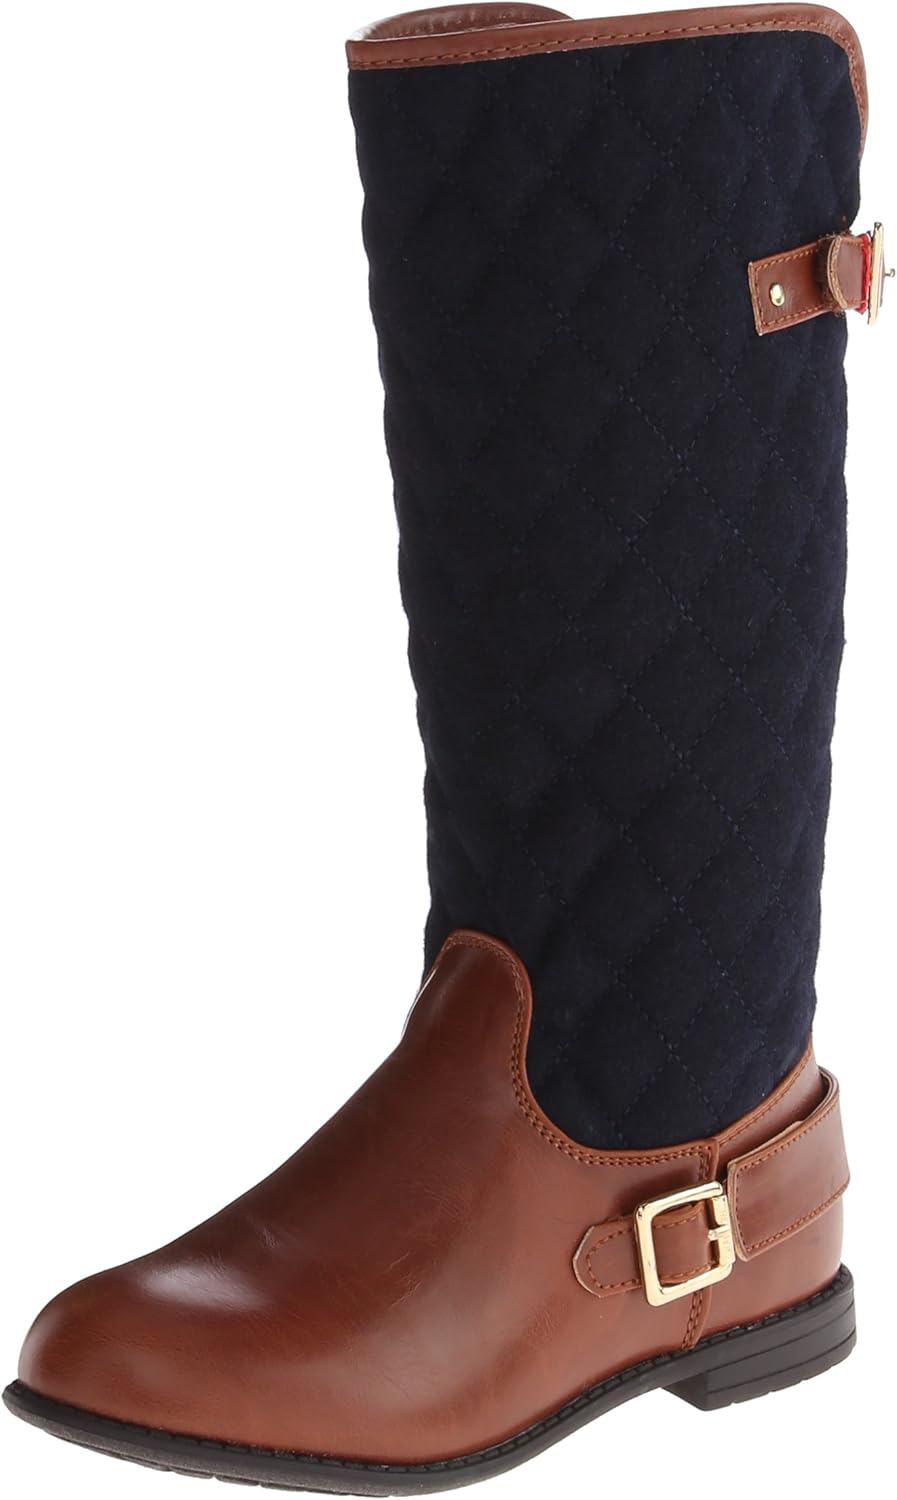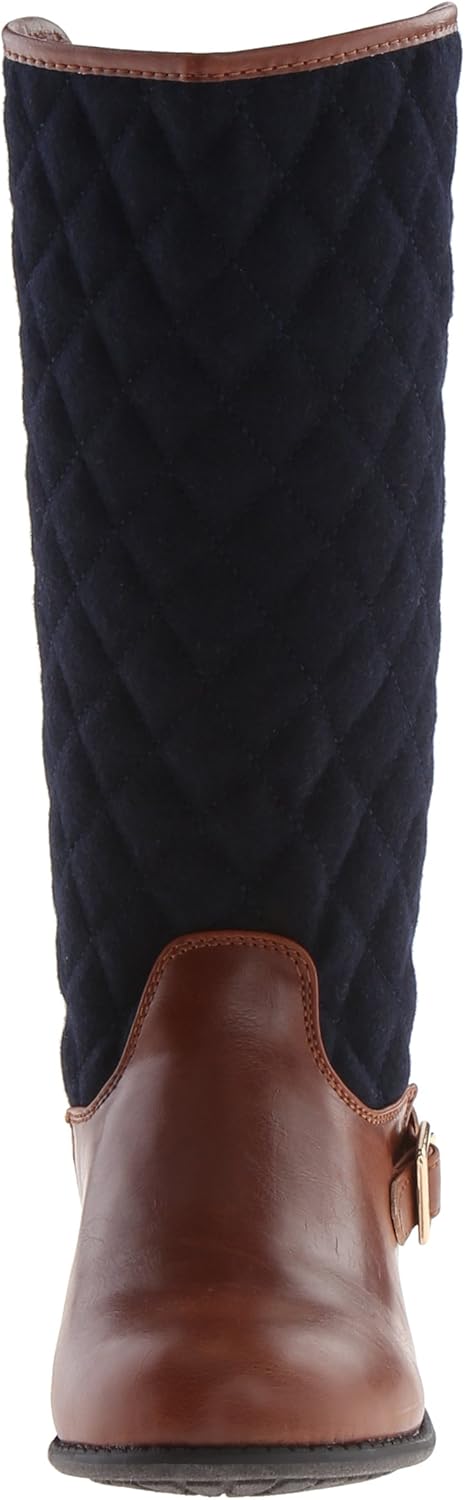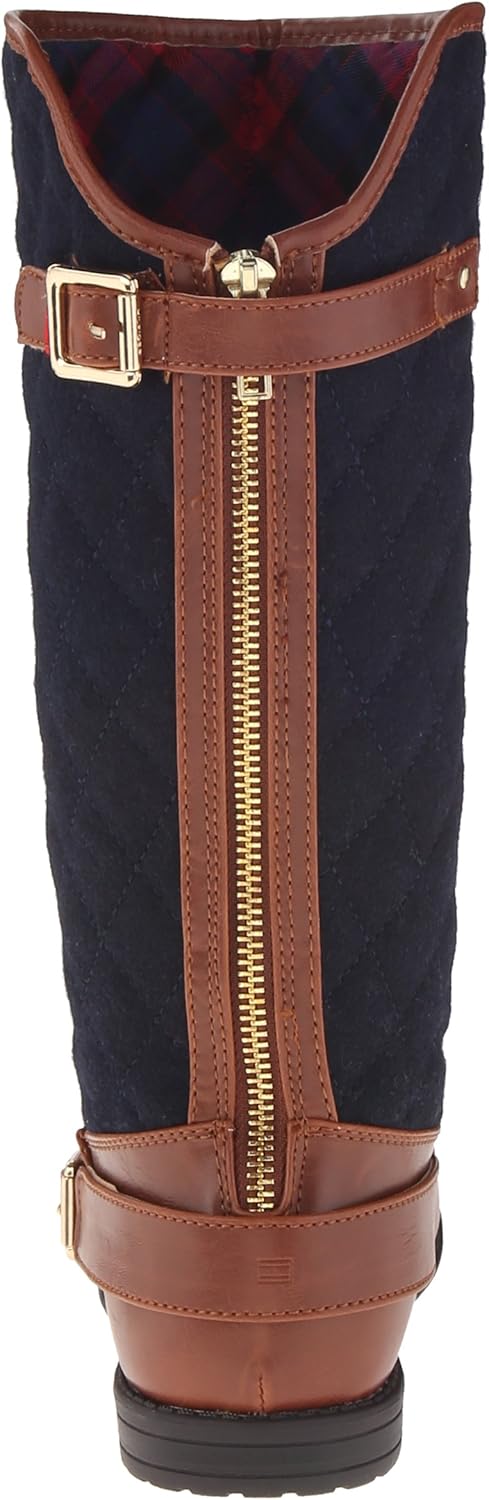
Tommy Hilfiger Kids Andrea Quilted Riding Boot (Toddler/Little Kid/Big Kid)
Category: AMAZON FASHION
Tommy Hilfiger Footwear consists of products that range from core athletic styles to youthful, cutting edge fashion footwear that delivers fabulous styles season after season. The signature Tommy Hilfiger logo and the prominent red, white, and blue colors on their designs remain true to their classic all-American style.
Features: 100% Manmade | Manmade sole | Shaft measures approximately 11.75" from arch | Heel measures approximately 0.75" | Boot opening measures approximately 11.25" around | Two-tone riding boot featuring quilted shaft and buckled backstraps at heel and notched topline | Full-length back zipper with contrast taping